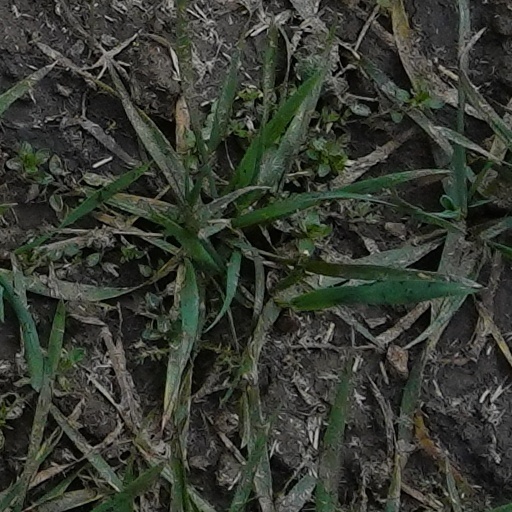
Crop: wheat